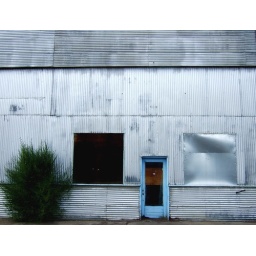
Side entrance to old warehouse building in Prineville.